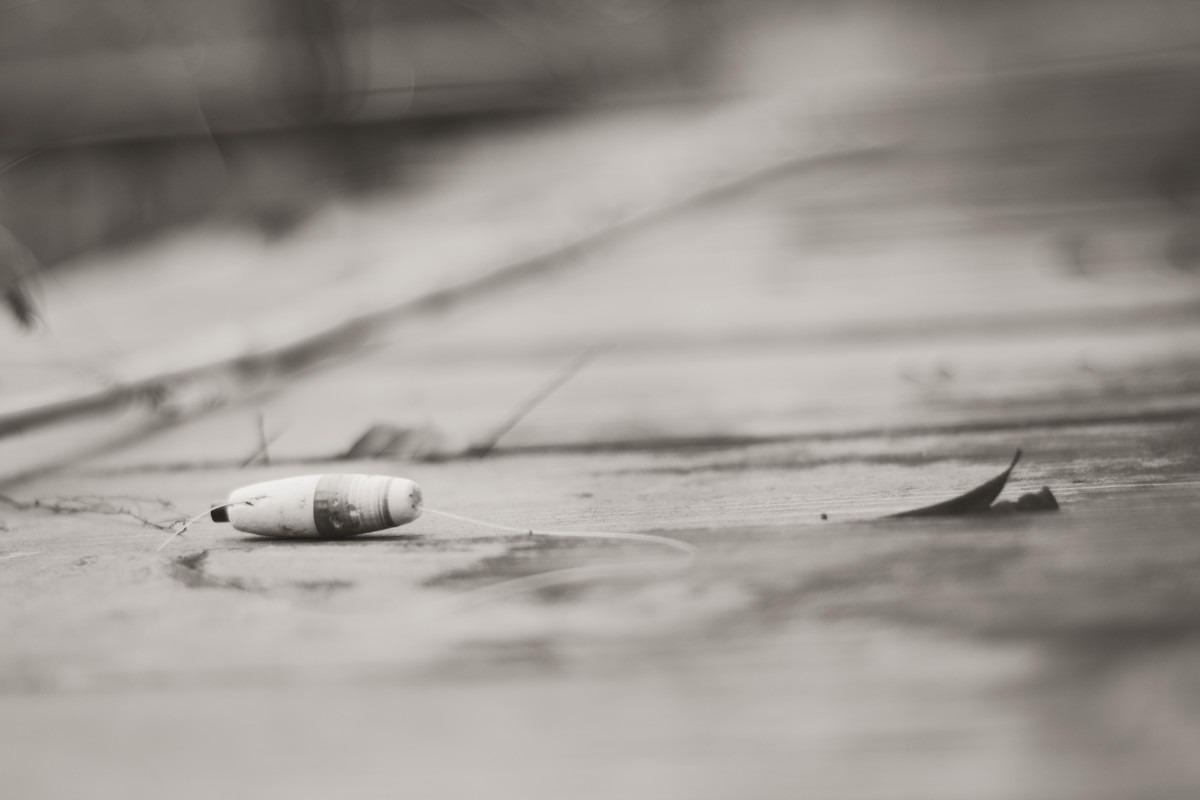
Tags: black and white, weather